Victor Prévost

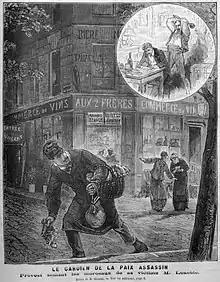
Prévost dispersing of Lenoble's body parts

On 10 September 1879, at about 8 o'clock in the evening, Madame Thiéry, a resident of the district which was deserted at this hour, saw at the corner of the Rue de La Chapelle and Rue du Pré maudit the tall figure of a man, dressed in a cattle driver's gown and a silk cap, leaning over the stream that passed there. Intrigued, she watched him from a distance and ended up seeing him walk away towards Ney Boulevard. Madame Thiéry cautiously approached the place he abandoned and discovered, half stuck in a manhole, a packet containing freshly cut meat. At that moment, a peacekeeper named Hardy came by and she asked him for help. They immediately decided to take the package to the police station, but took the advice of a butcher and a pharmacist, who recognized fragments from a skinned human arm. Research was immediately undertaken and 77 additional pieces were discovered, three of which were recovered from a rag-picker who was about to sell them for consumption. Other parts, including a hand and "the parts of a person who belongs to the male sex" were found in a ditch near the fortifications near the Poterne des Poisonniers. At the Paris morgue, where the pieces were transferred, efforts were made to reconstitute the body of the victim by reassembly, as to when they were discovered, that still remained a secret. In the end, only the head was missing, as well as a piece that could never be found because a poor man had probably "picked up it carefully, packaged it, like a piece of veal falling from the net of a housewife, cooked it in his hut and enjoyed it with the family."